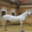
Label: horse